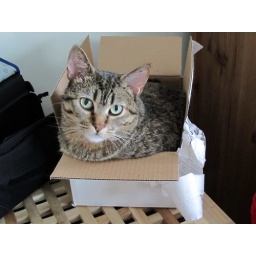
cat in a box